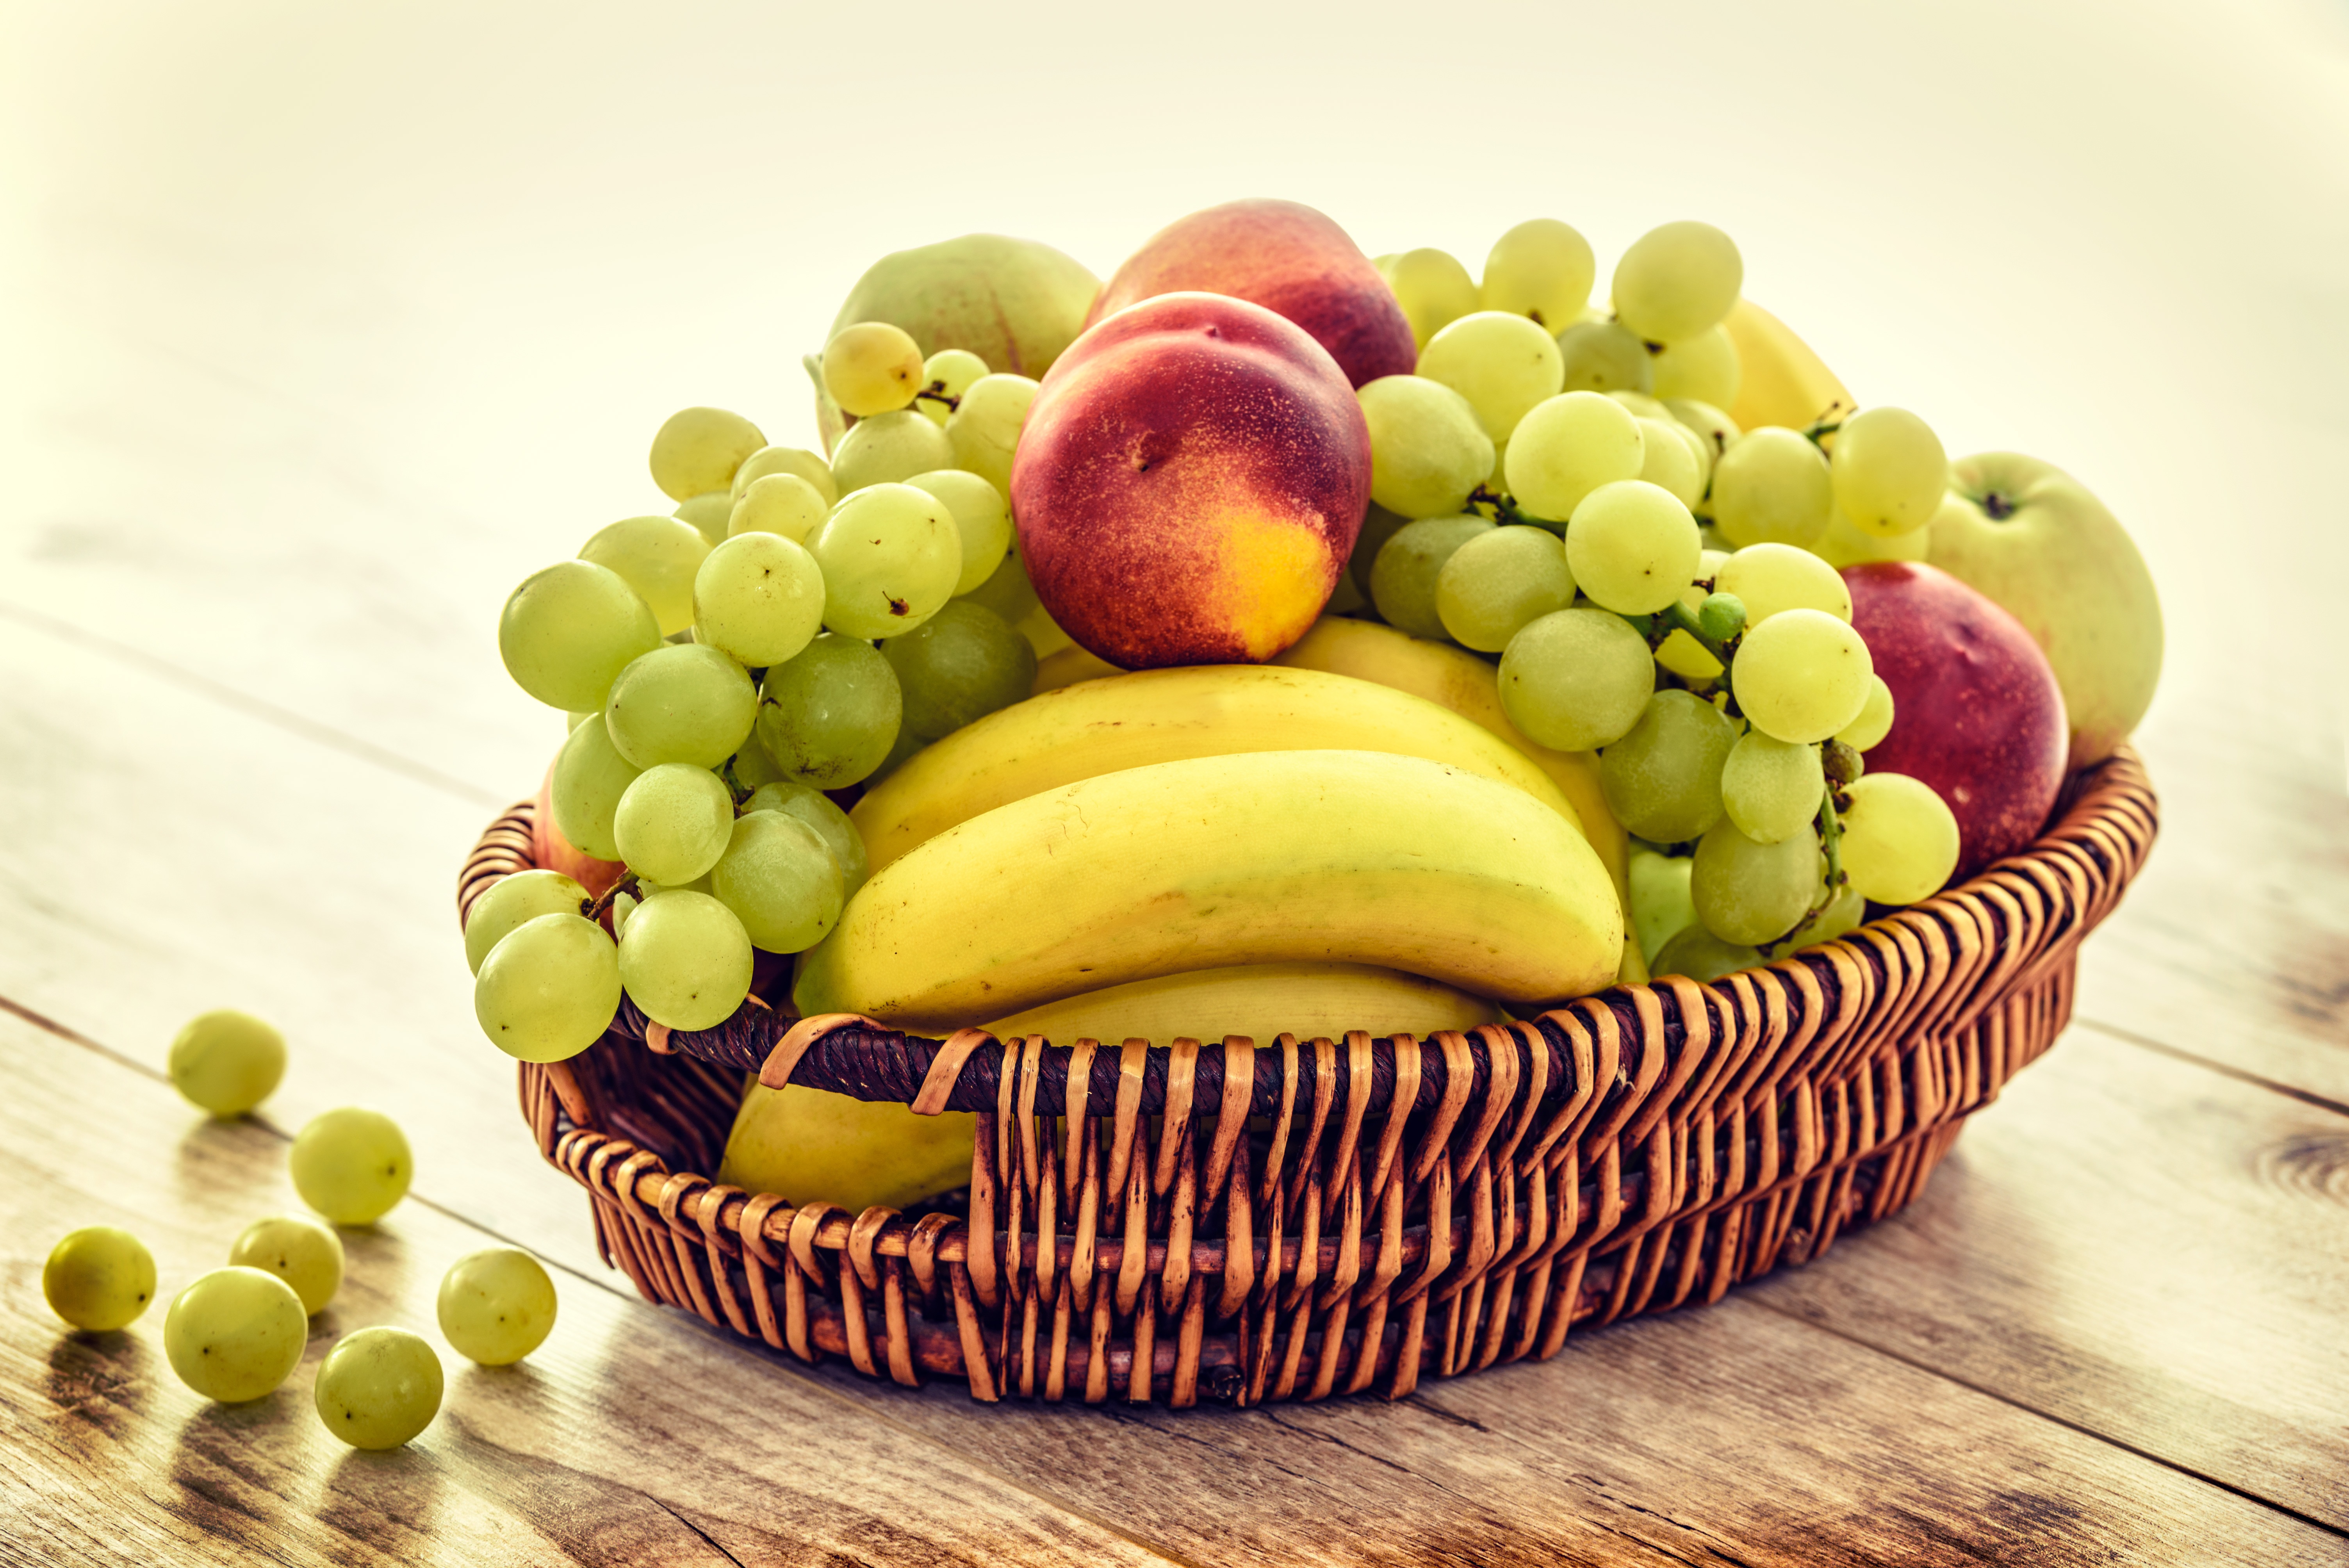
plant, grape, vintage, fruit, food, green, produce, studio, lifestyle, wooden table, bananas, boards, grapes, apples, vitamins, fruit basket, nectarines, flowering plant, vitis, healthy nutrition, an old photo, land plant, grapevine family